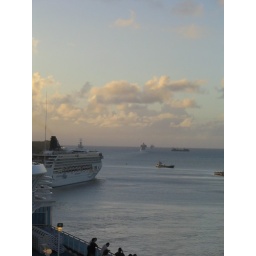
Our ship was the fourth of five cruise ships docked in St. John's, Antigua to leave the harbor.